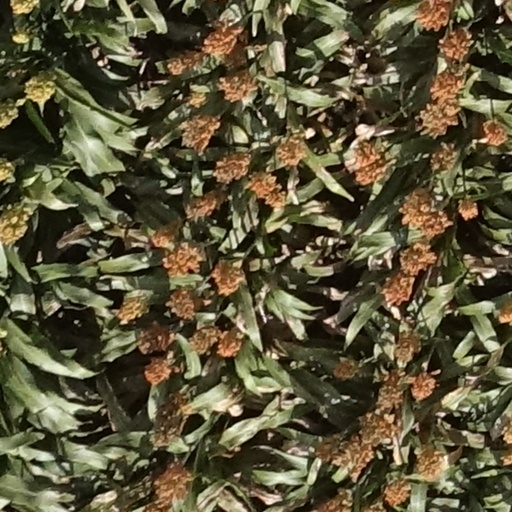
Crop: sorghum